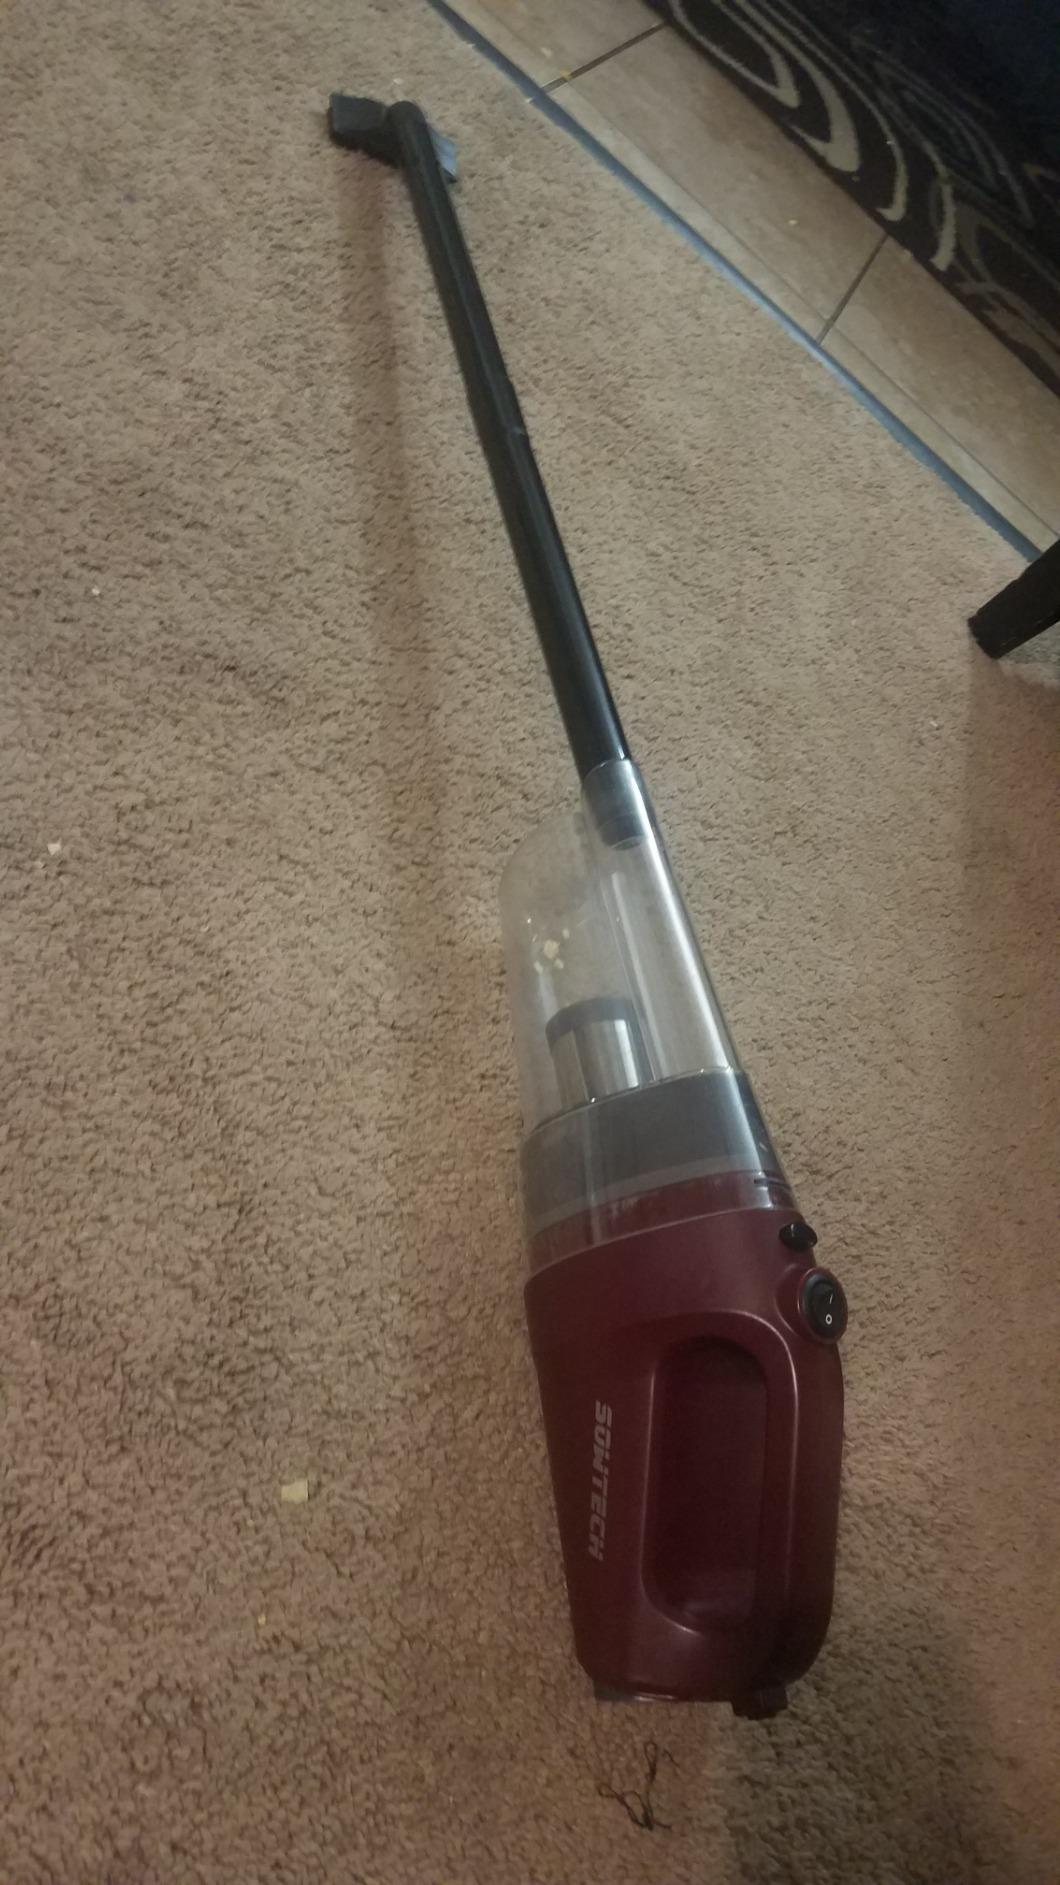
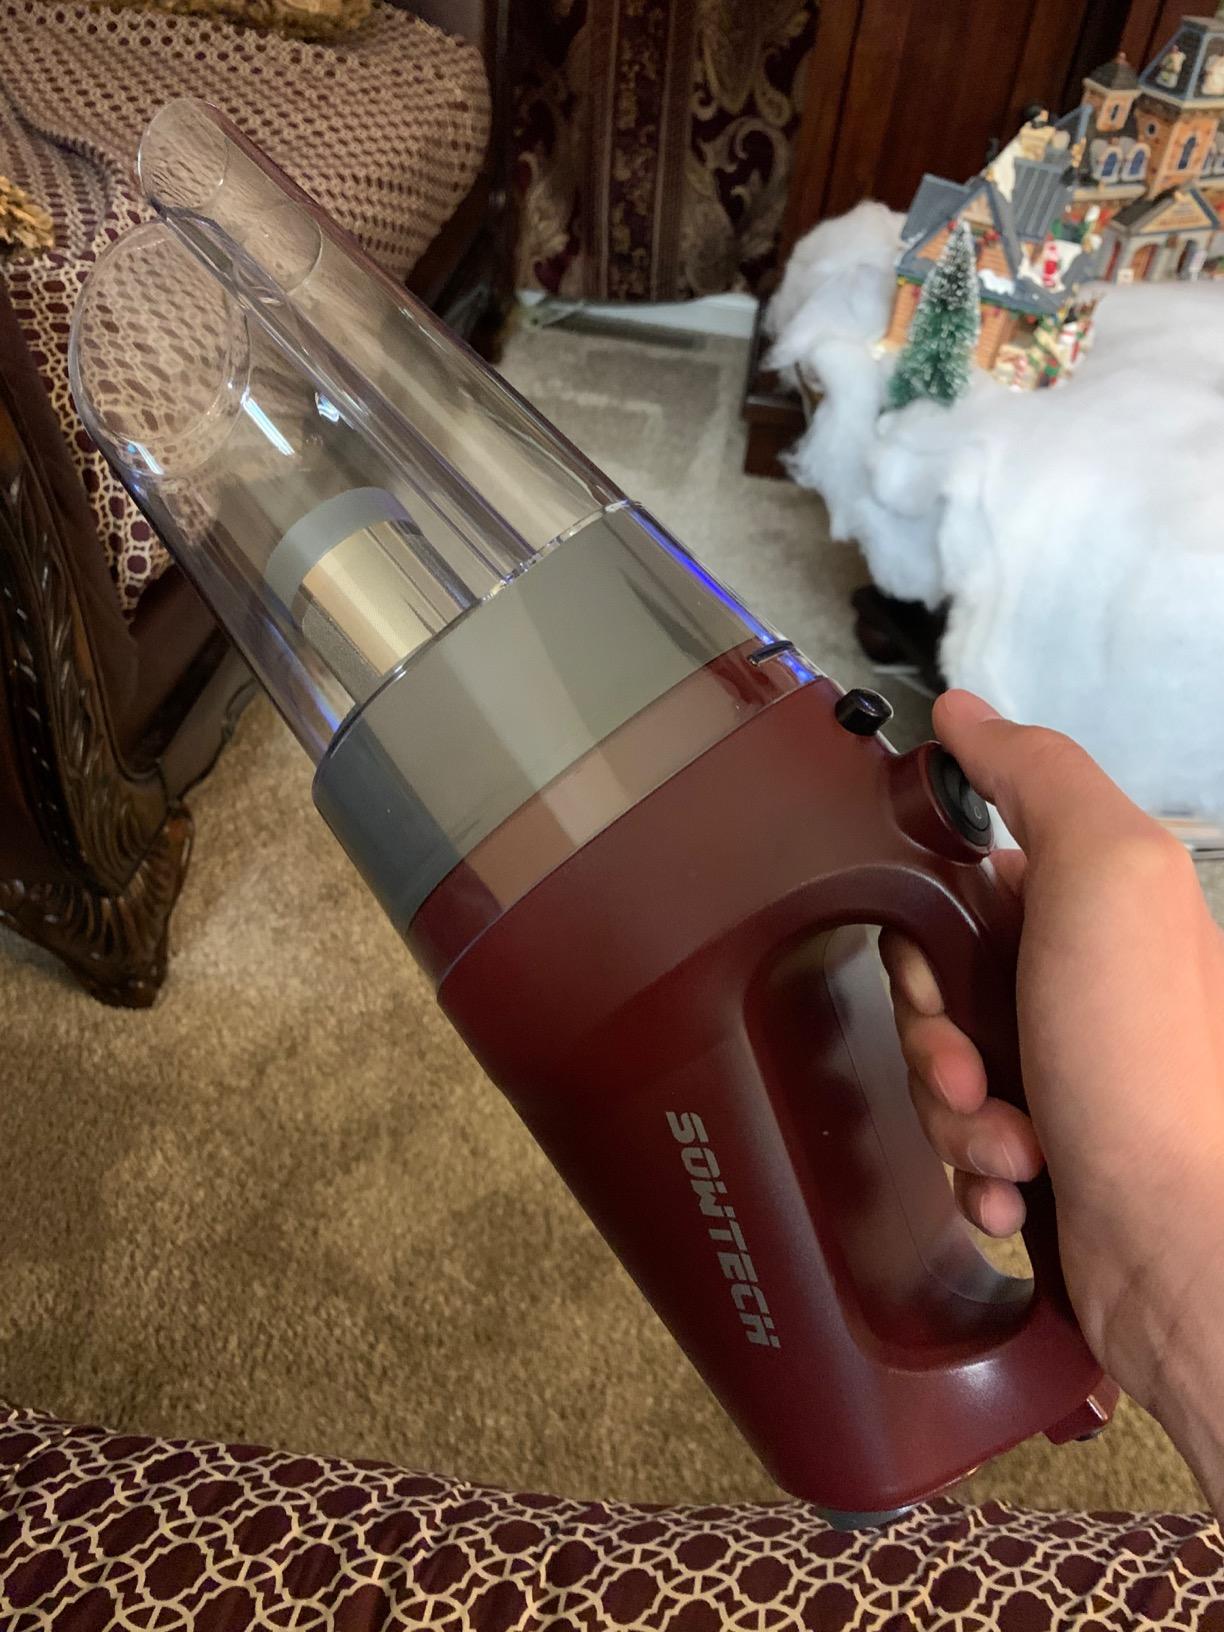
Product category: items_vacuum
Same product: yes